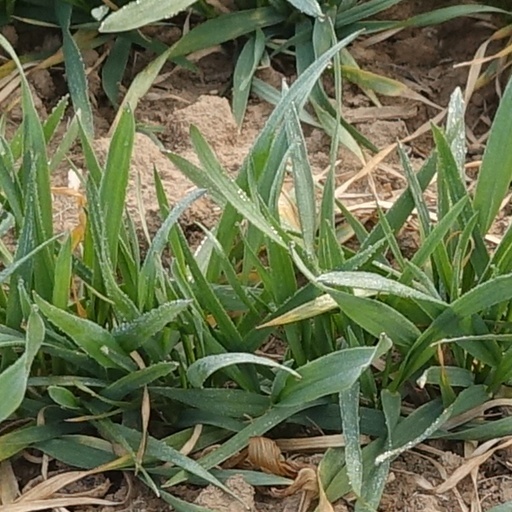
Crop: wheat